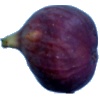
Label: fig